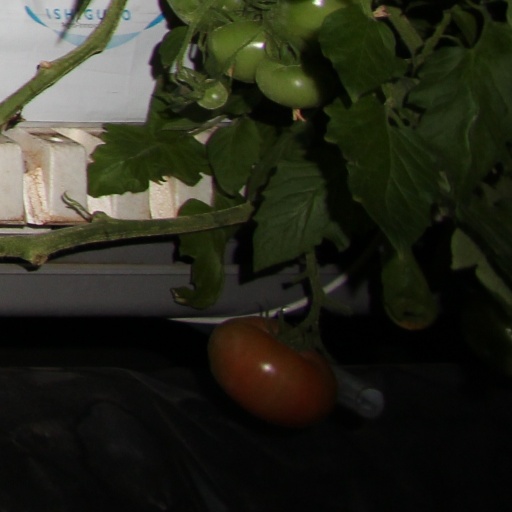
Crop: tomato